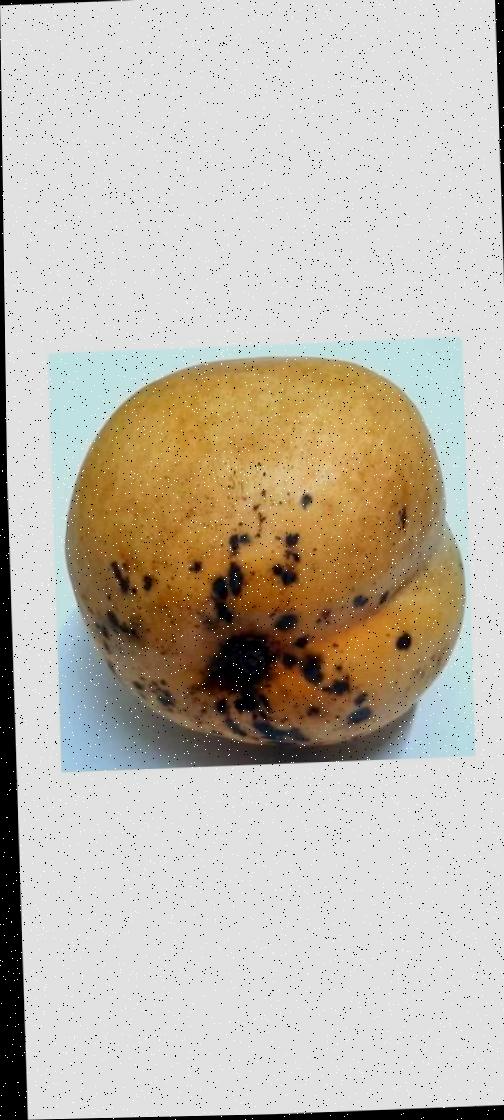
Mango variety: Bari-11